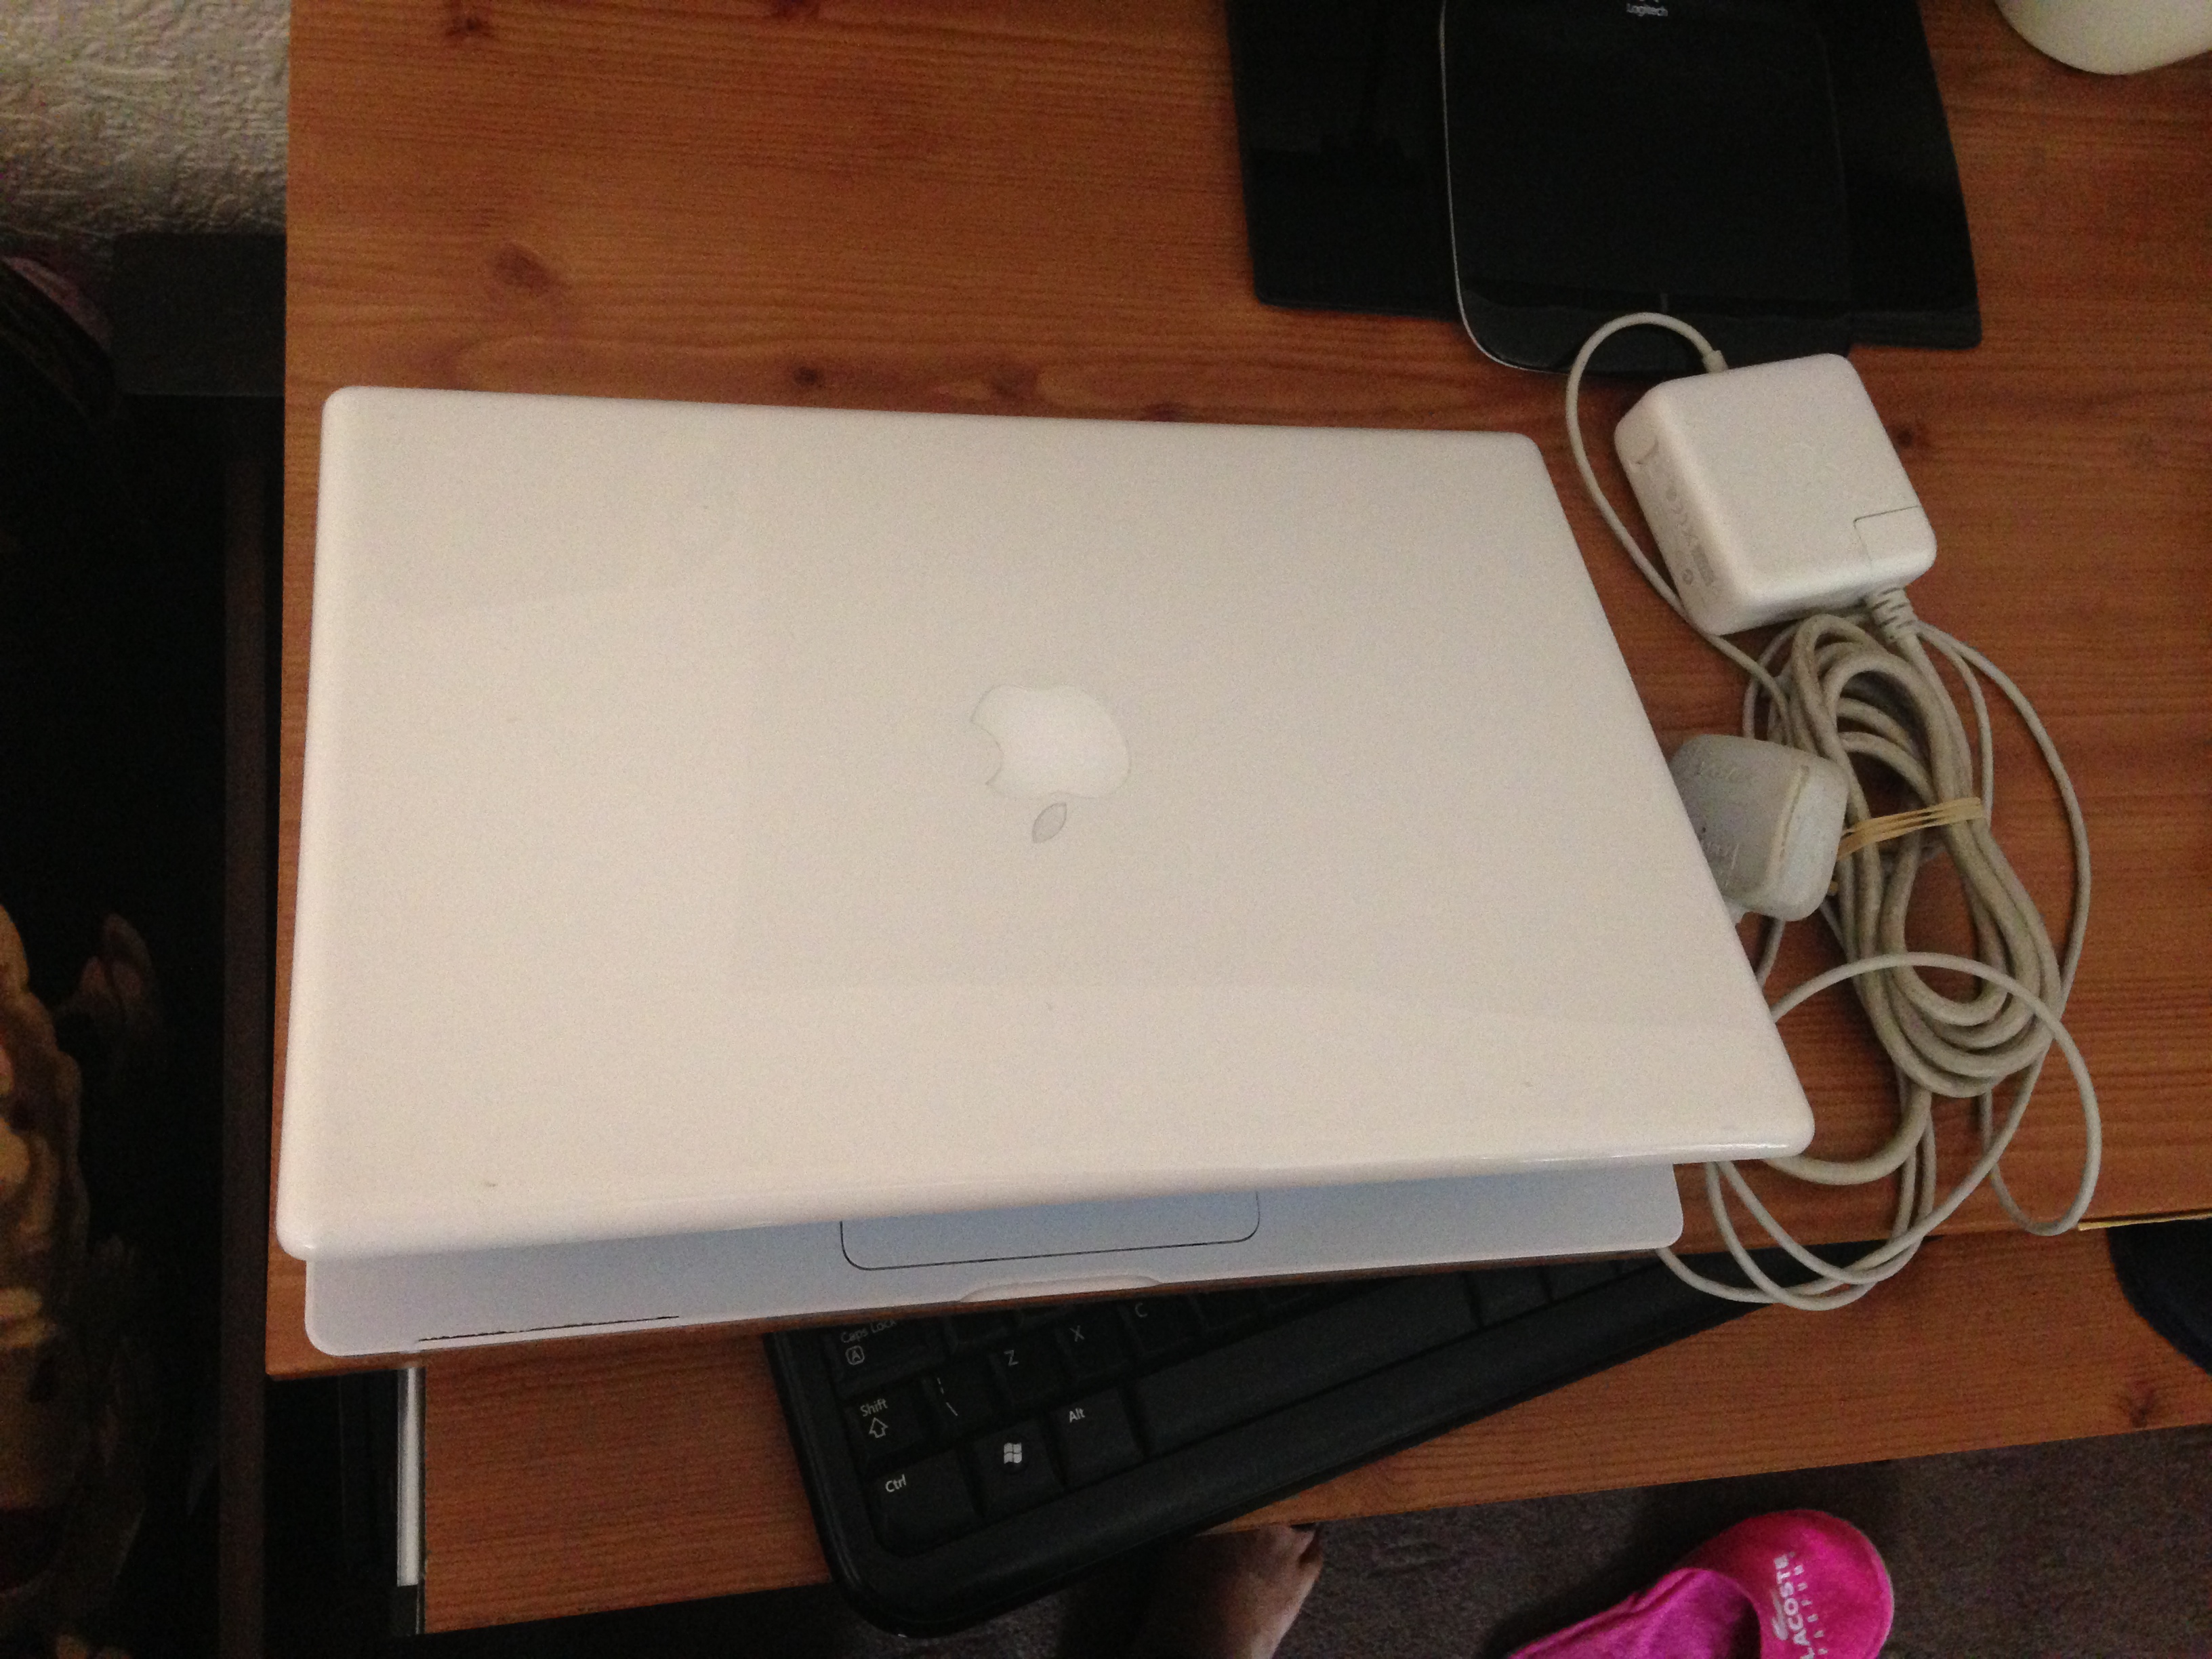
macbook, laptop, electronic device, netbook, technology, screen, gadget, electronics, display device, computer hardware